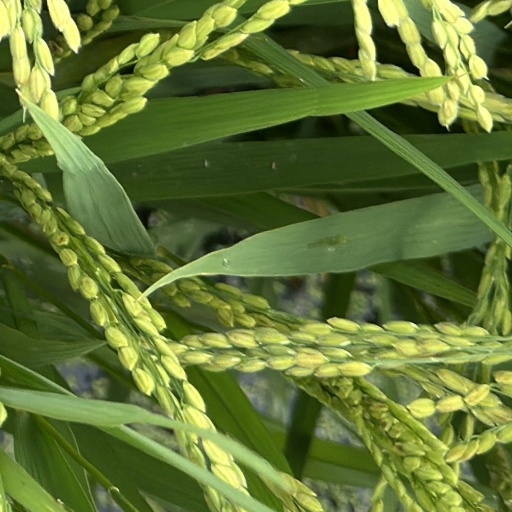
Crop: rice